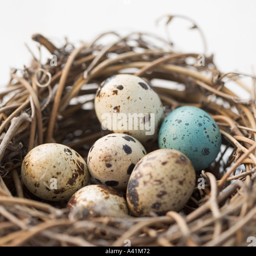
still life of eggs in a nest